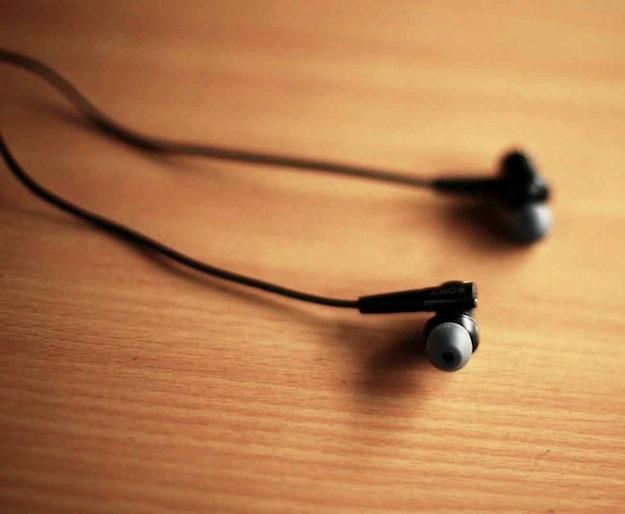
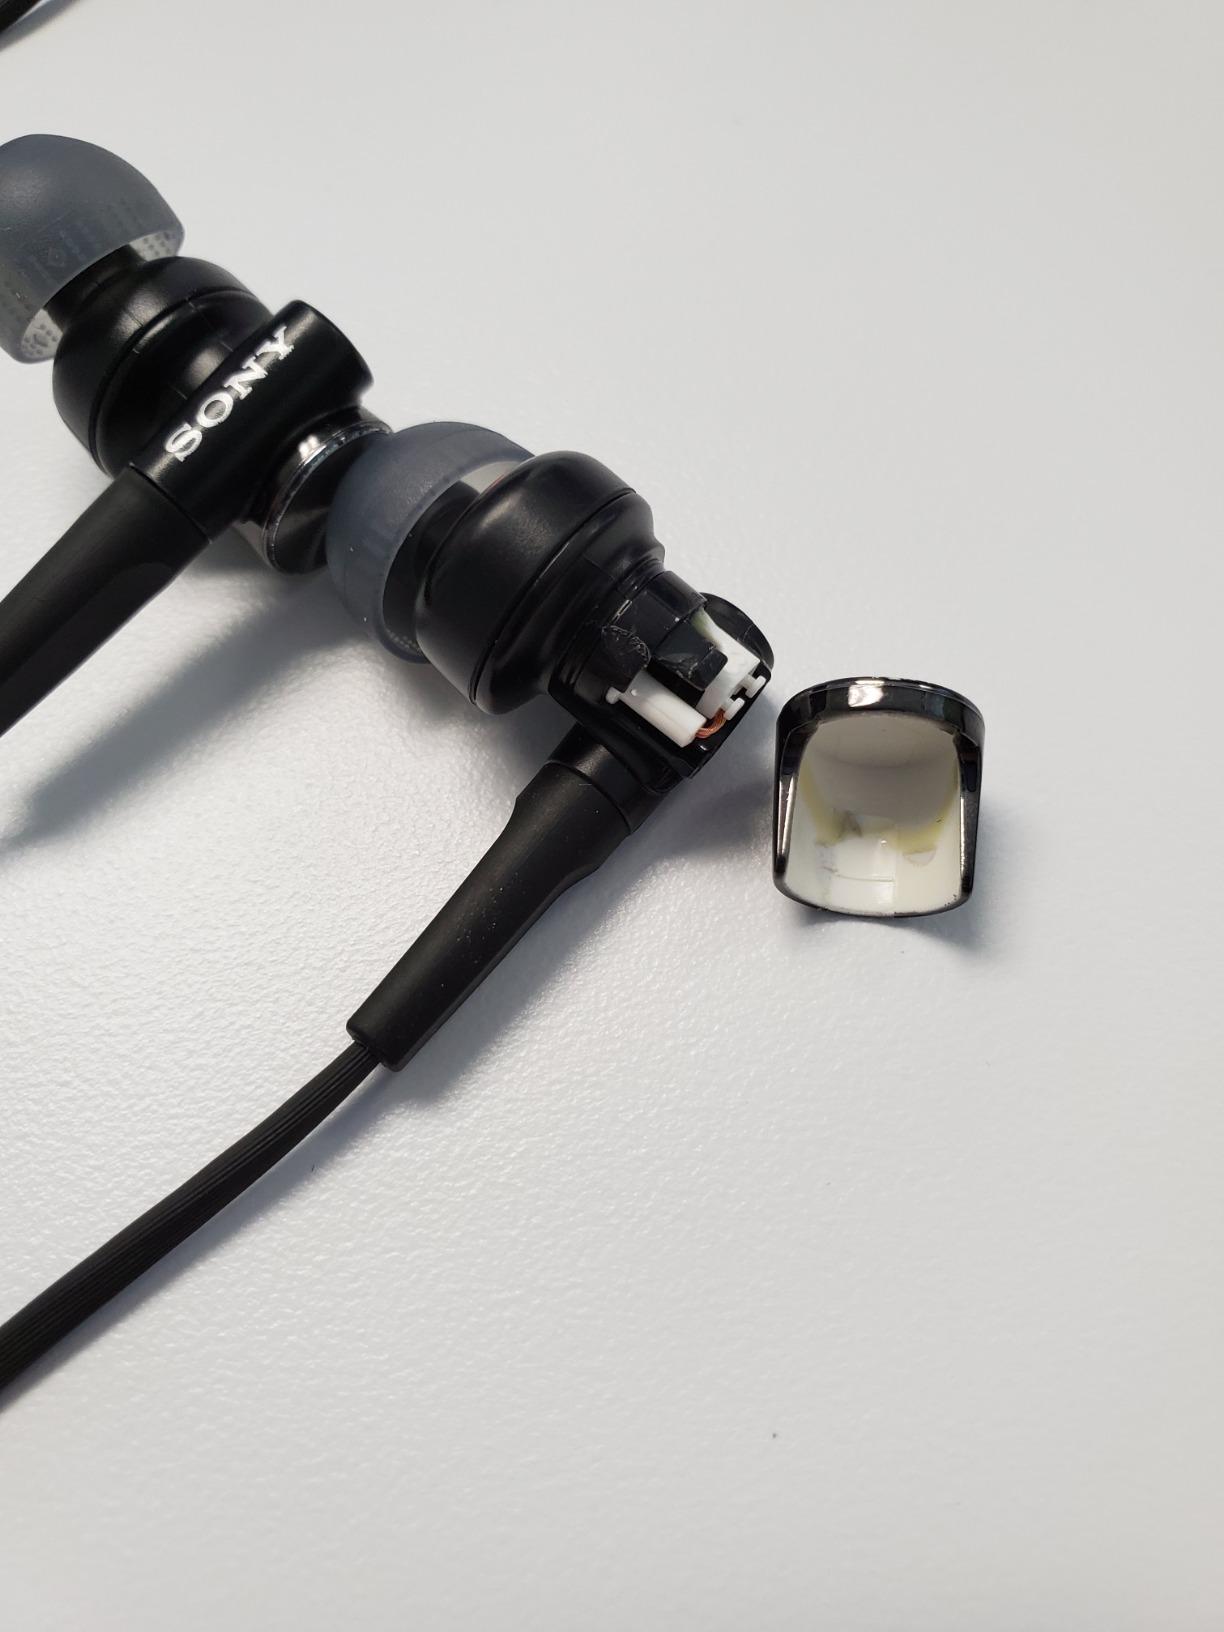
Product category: headphones
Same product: yes